New Zealand wine

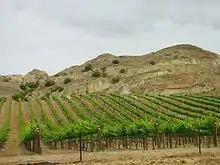
Vineyard in Bannockburn, Central Otago

Although the majority of sparkling wines in New Zealand are made in Marlborough, there are also examples from throughout the rest of New Zealand. Quartz Reef is based in Central Otago, Church Road in Hawke's Bay, and Lindauer (originally established in Gisborne now also owned by Lion); there are makers as far north as the Auckland regions as well.